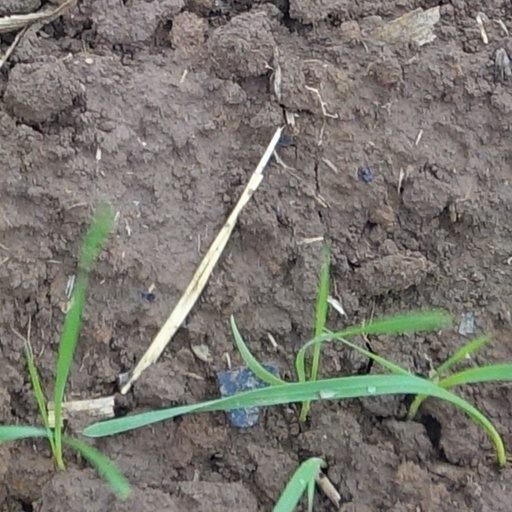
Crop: wheat